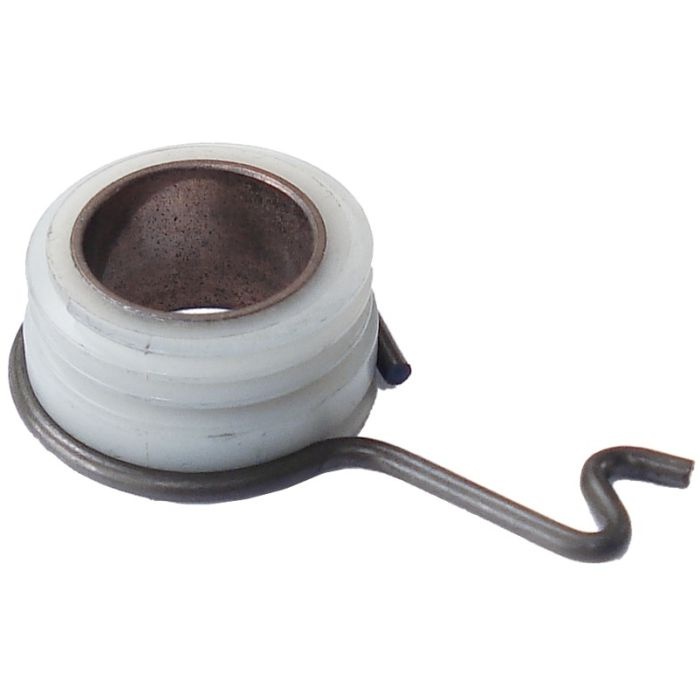
Stihl 1123 640 7102 WORM
OEM No. 11236407102 Unit of Sale 1 Applications MS171, MS231, MS231C, MS251, MS251C, MS250, MS250C, MS211, MS211C, MS180, MS180C, MS170, MS170C, MS230, MS230C, MS190T, MS181, MS181C, MS191T, MS210, MS210C, 021, 023, 025
Brand: 2M Equipment
Category: Hardware > Tools > Multifunction Power Tools